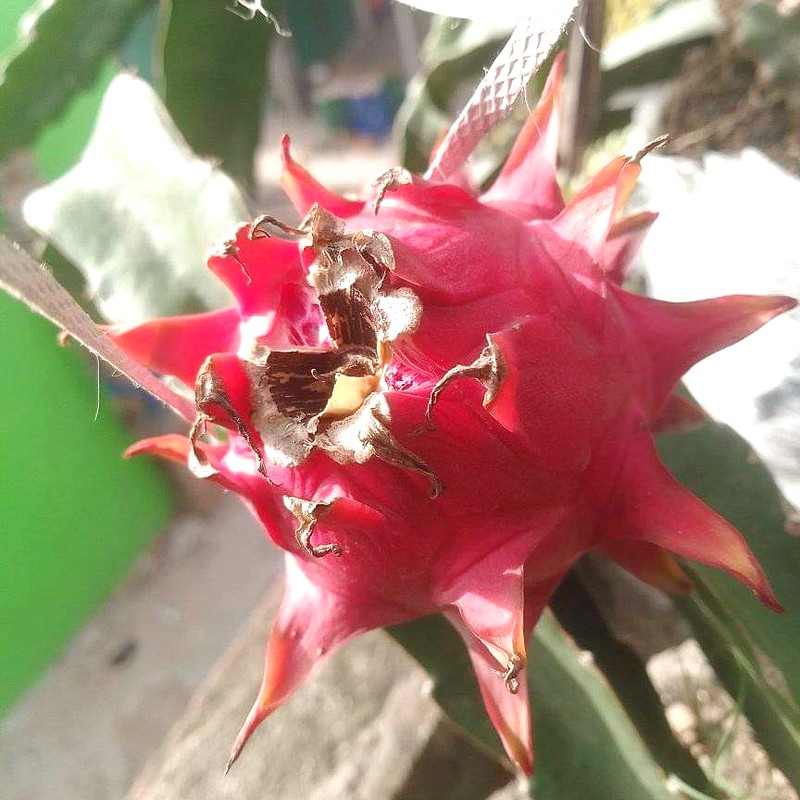
Label: Mature Dragon Fruit